Morris Commercial Cars

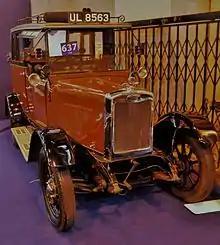
1929 Morris-Commercial International Taxicab "Uncle Lima"

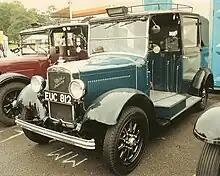
Morris-Commercial G2SW London Taxicab 2½-litre 1938

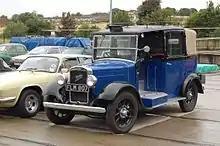
Morris-Commercial Super-Six London Taxicab 1.7-litre 1939

A new brand of London taxicab was announced on 9 February 1929. Built in accordance with New Scotland Yard regulations the new Morris-Commercial International taxicab was up to date and convenient in detail. Safety glass was fitted throughout, upholstery was real hide, a passenger need only press a button and speak in an ordinary voice and a microphone would communicate it to the driver. The cab's overall dimensions were in length, width, and in height.